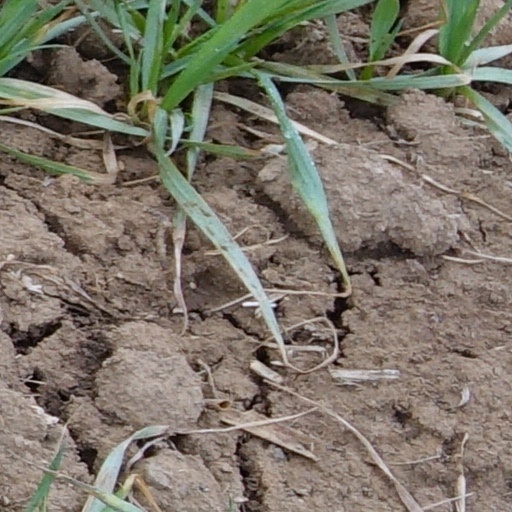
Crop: wheat